Ameinias (mythology)

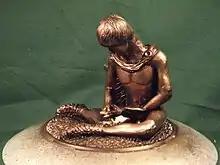
Ameinias, spurned lover of Narcissus. "A depiction of Ameinias, sculpted by Malcolm Lidbury for the 2016 Cornwall LGBT History project."

In Greek mythology, Ameinias was a young man who fell in love with Narcissus, a handsome hunter from Thespiae in Boeotia, who had already spurned all his other suitors, according to the version of Narcissus's myth by Conon ("Narrations," 24).